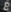
Number: 8